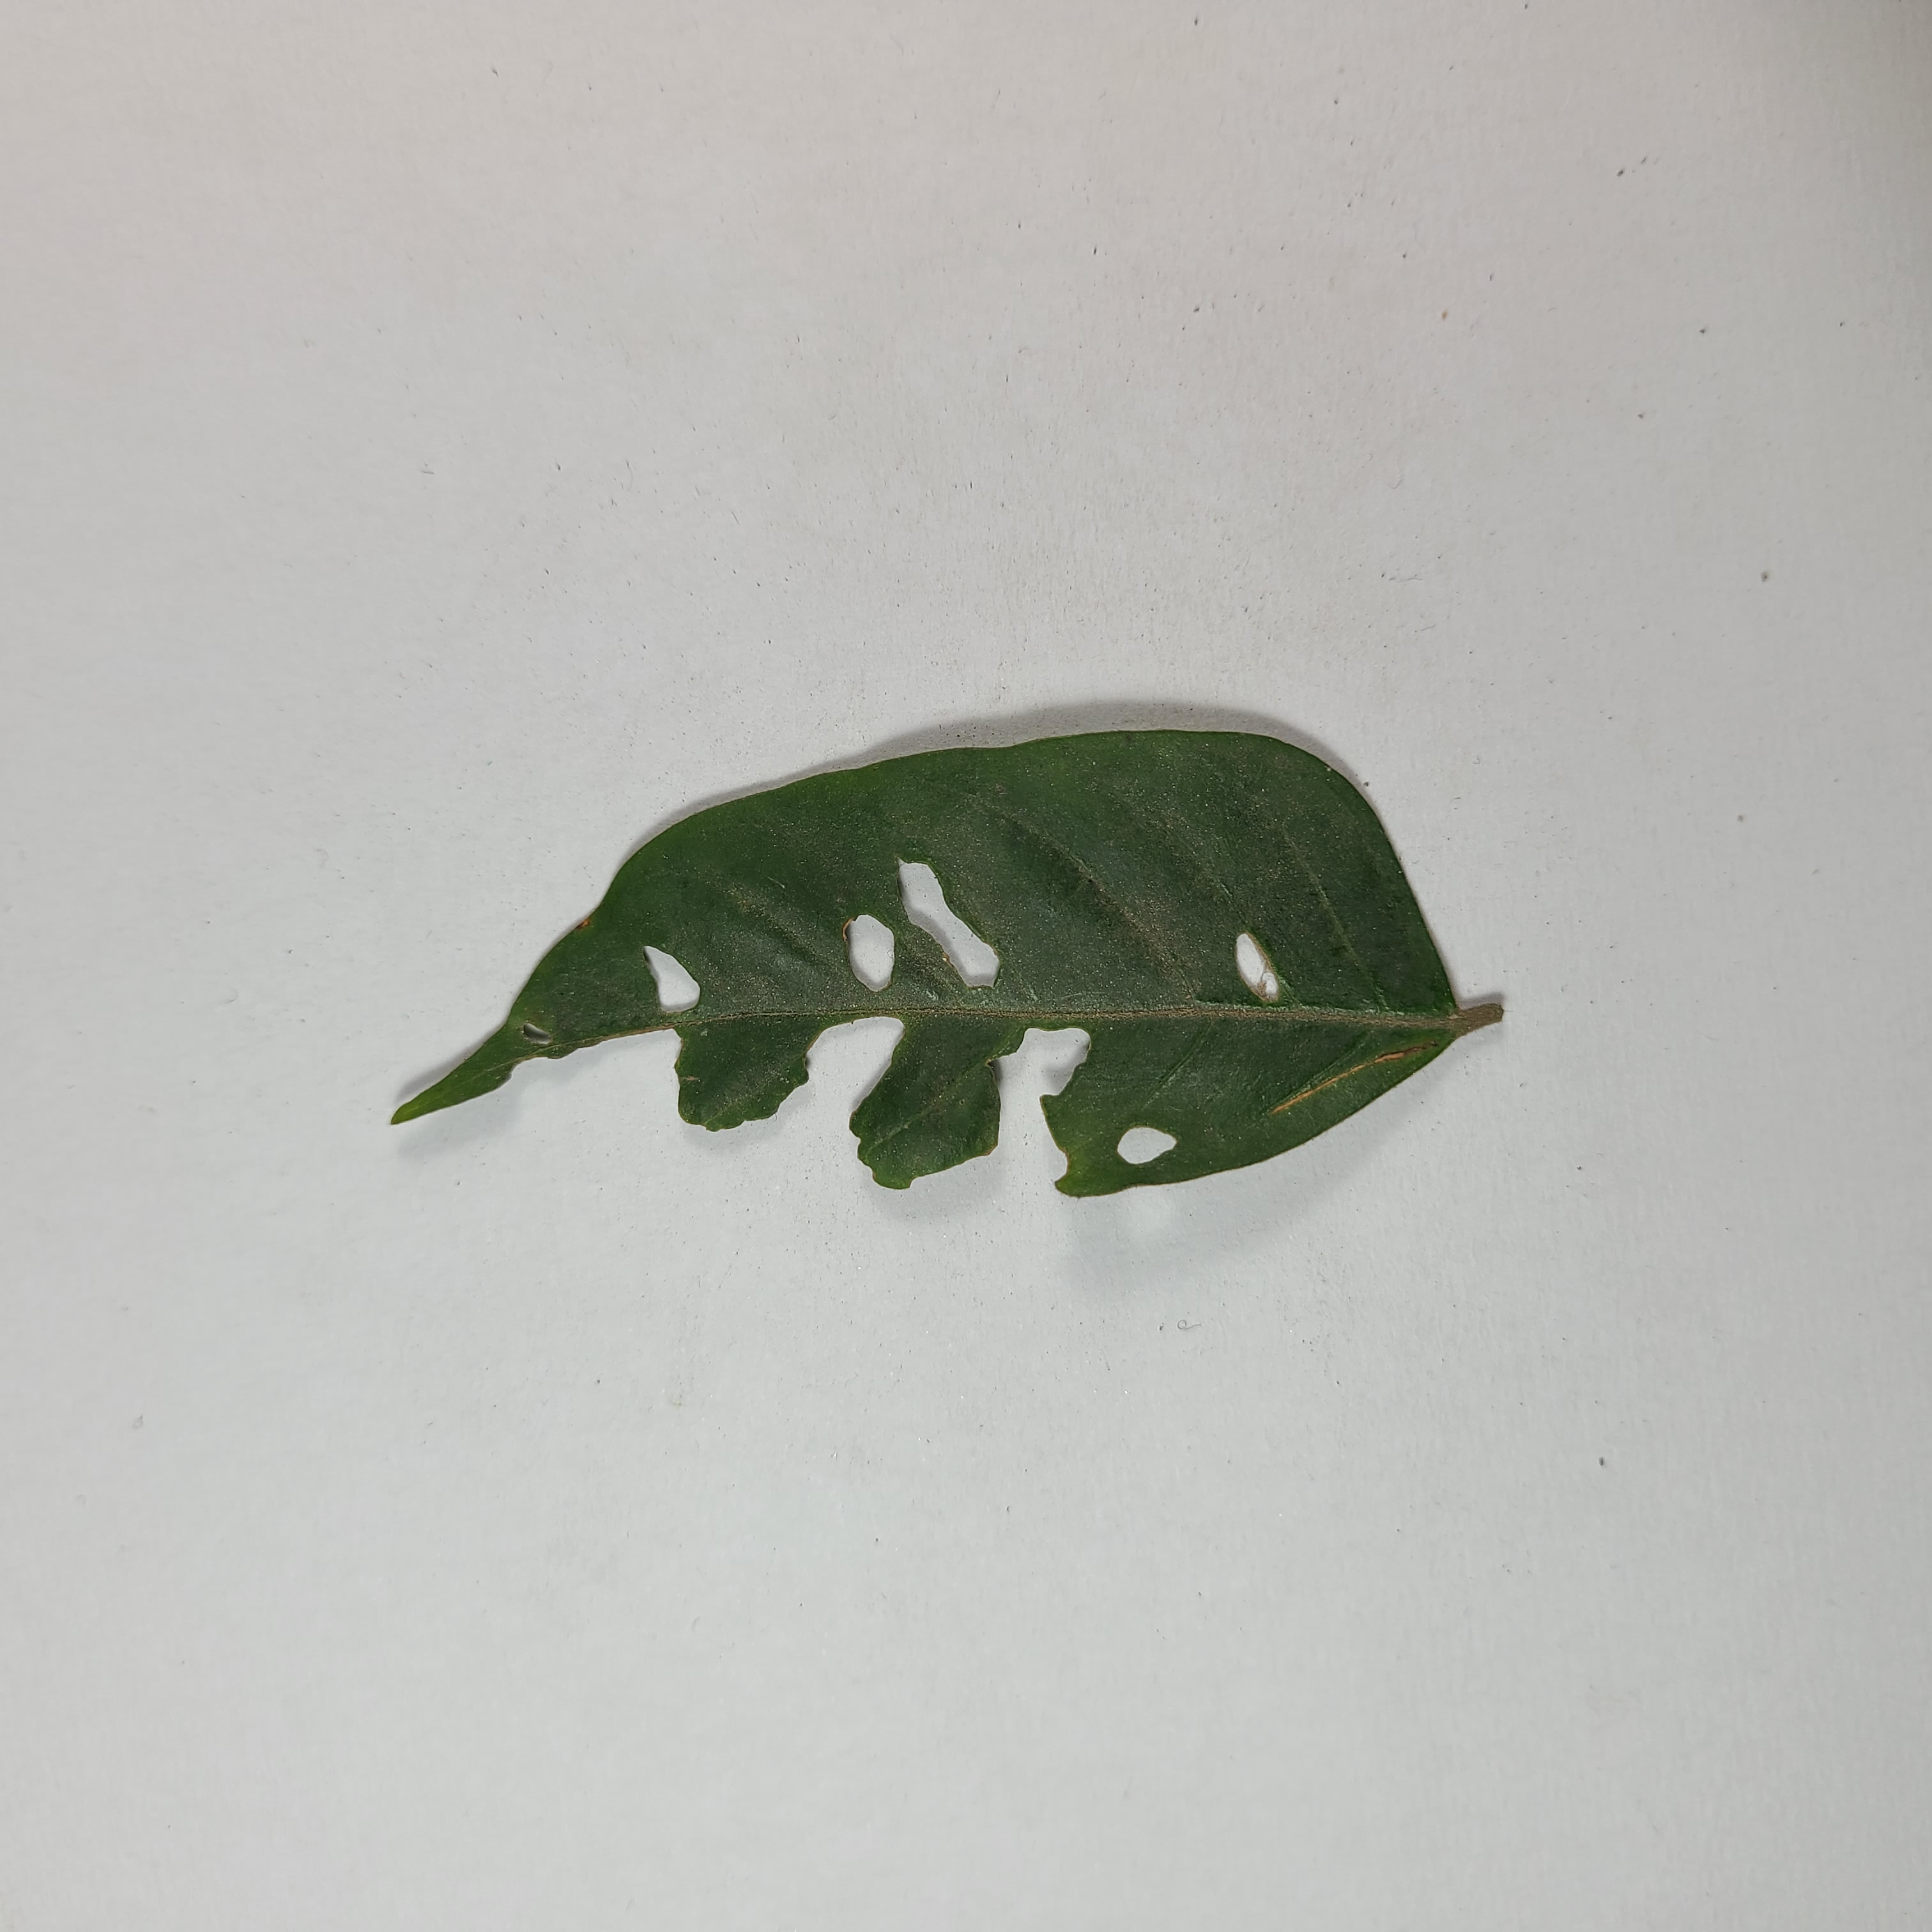
Label: Insect Hole leaves